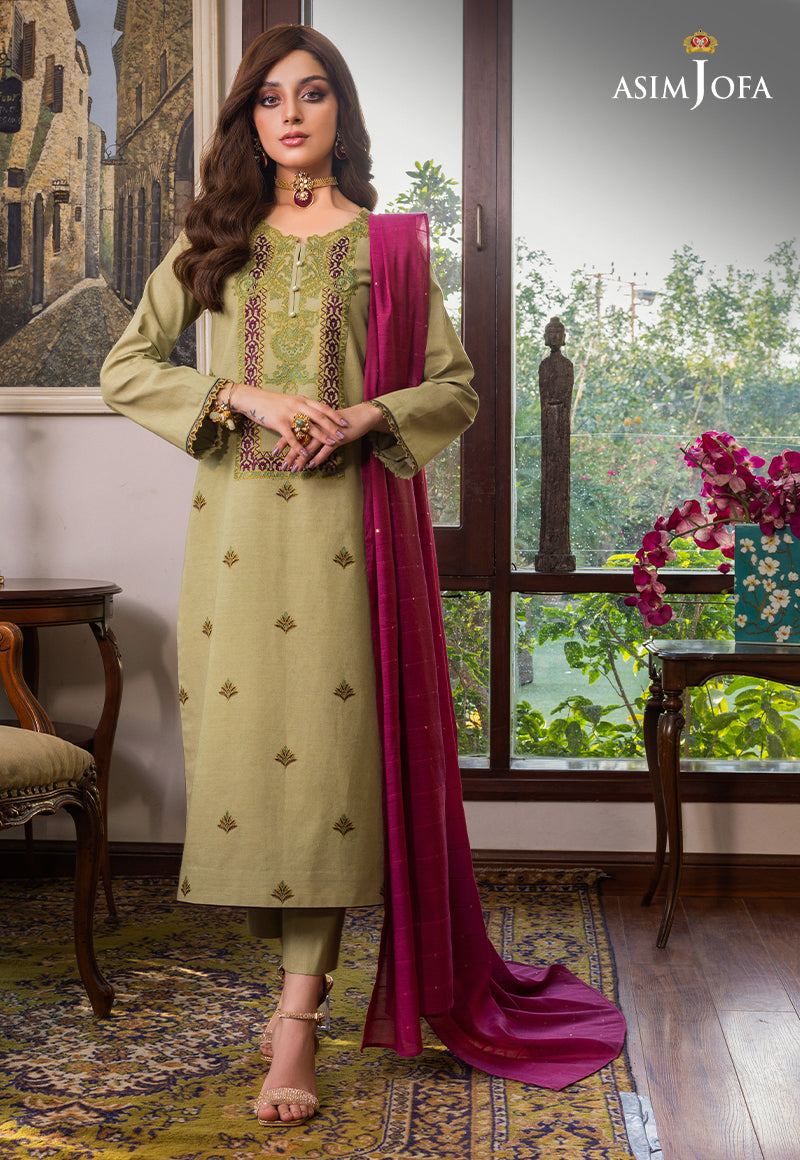
green pink embroidered salwar suit